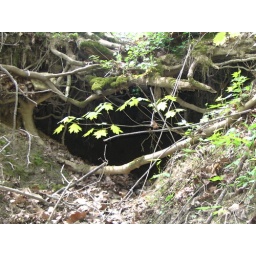
Cave under tree roots above little creek water fall